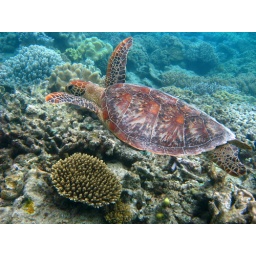
green turtle in flight